M-System

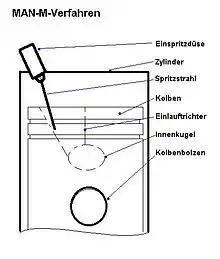
Schematic

Unlike regular Diesel engines, in which the fuel is injected as far away as possible from the combustion chamber walls to obtain better efficiency, in M-System engines, the fuel is injected onto the walls of the combustion chamber. The combustion chamber is located inside the piston bowl and shaped like a sphere. Usually, M-System engines have single-spray or twin-spray injectors. In combination with the relatively low injection pressure, this results in a fine fuel film on the combustion chamber walls. However, a small portion of the fuel is injected into the air to initiate combustion, which raises the temperature inside the cylinder. The elevated temperature then causes the fuel film to vaporise and combust. Regular Diesel engines mix air and fuel "during" injection by creating a high fuel velocity with high injection pressure. In M-System engines however, mixing air and fuel takes place "after" injection. Due to the low velocity of the fuel vaporising from the combustion chamber walls, the air velocity has to be great to achieve a high relative air-fuel velocity to aid mixing. Therefore, M-System engines have special whirl intake ports.